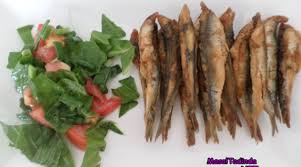
Yemek: hamsi